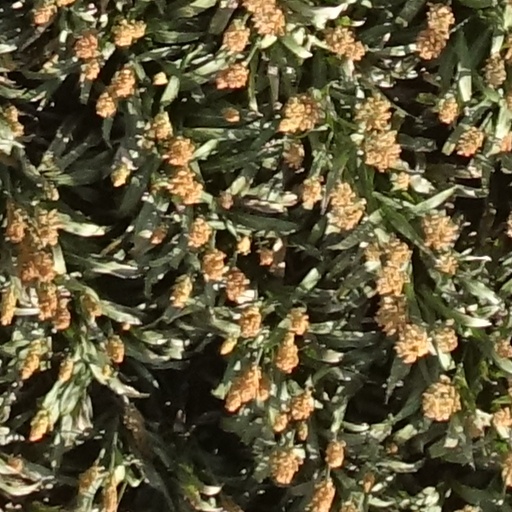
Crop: sorghum